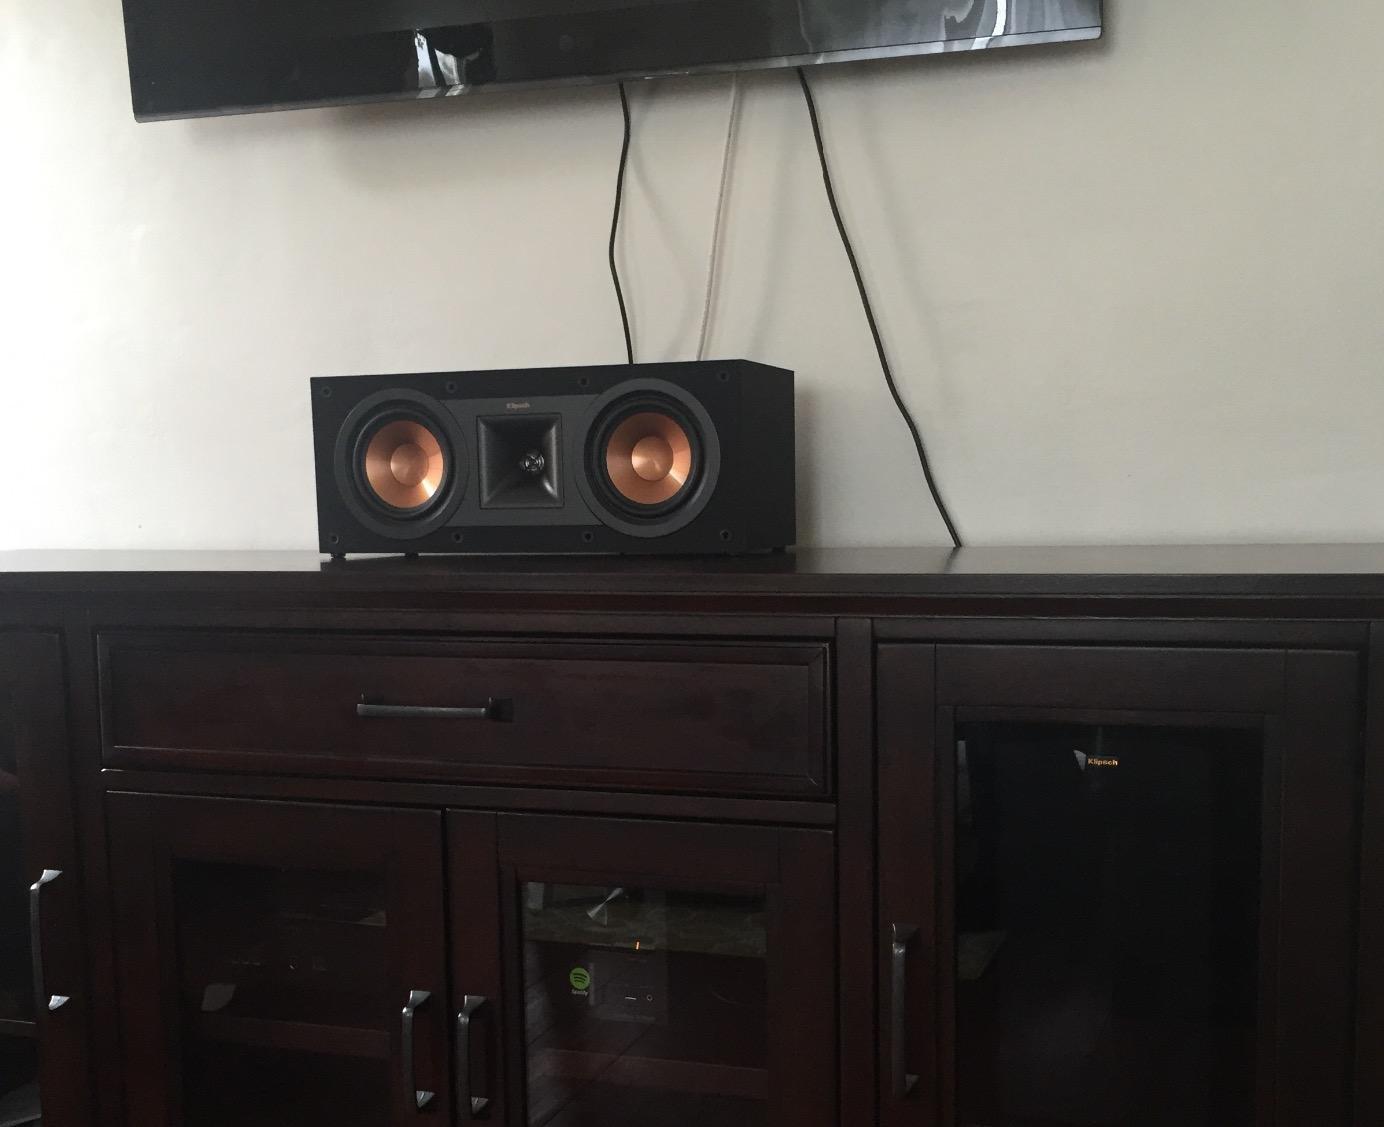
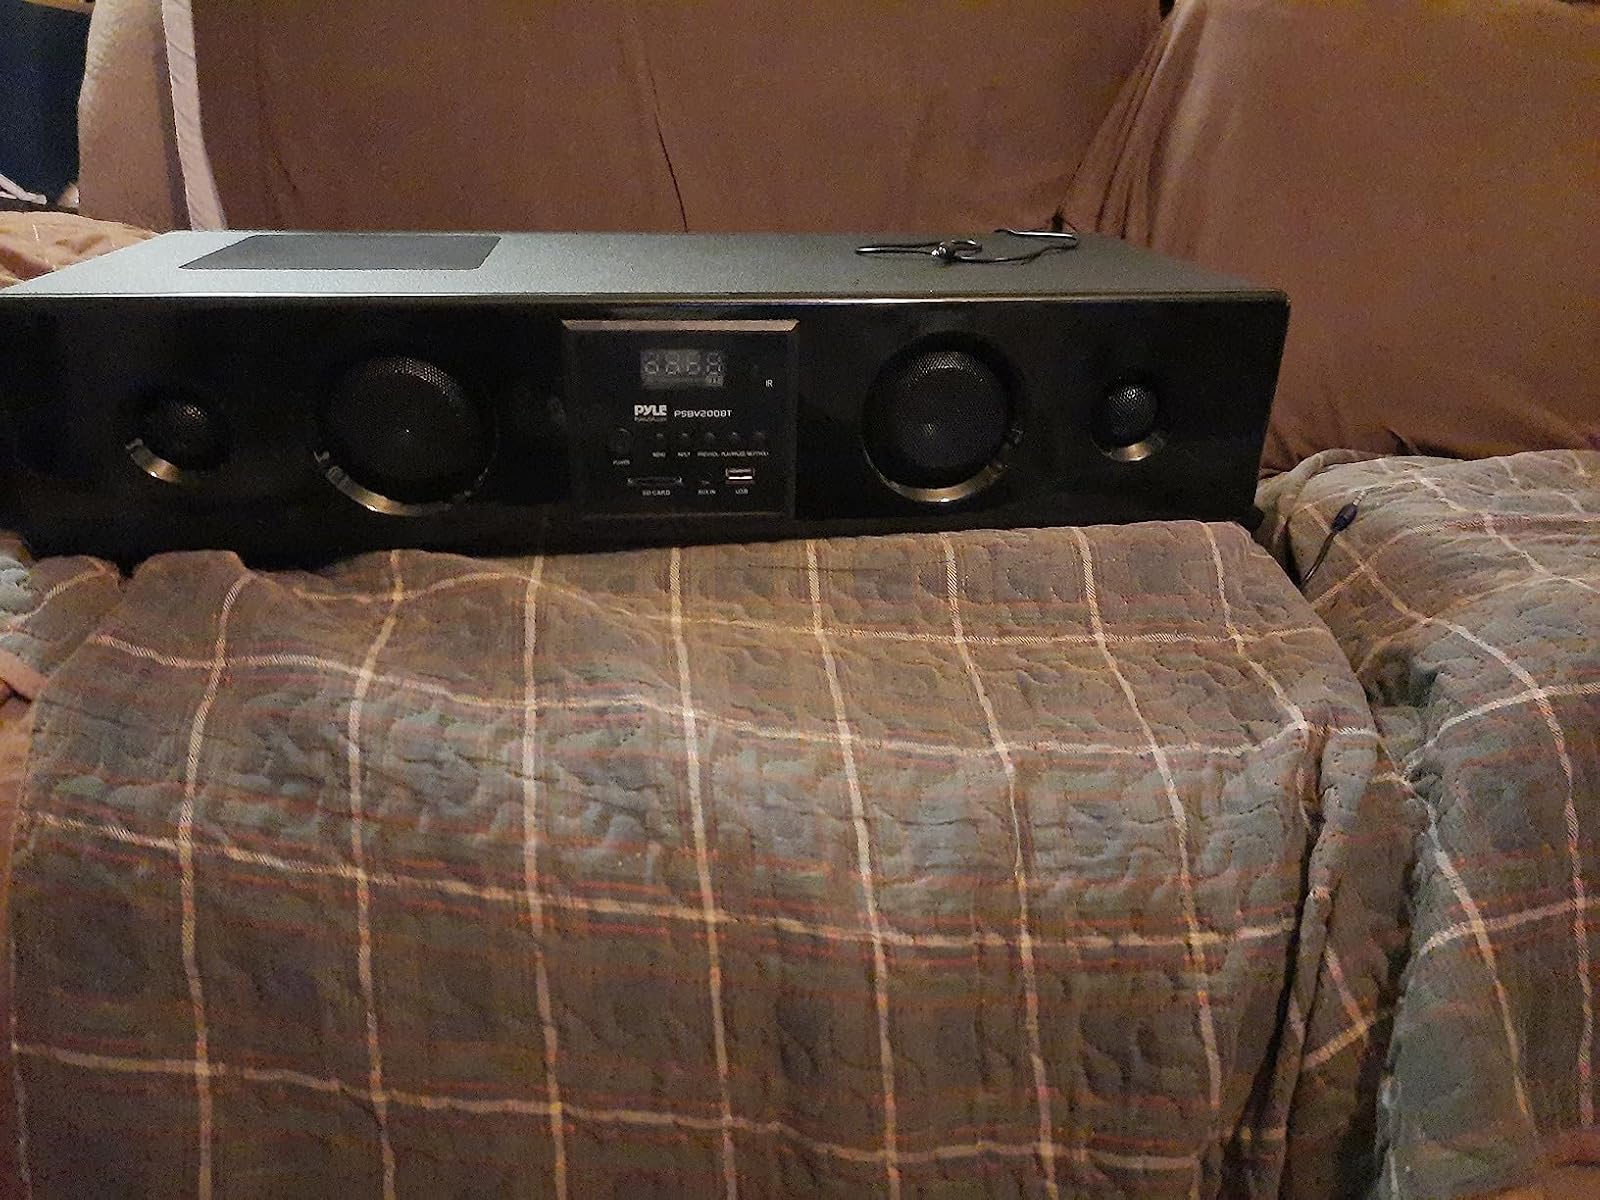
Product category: speaker
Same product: no